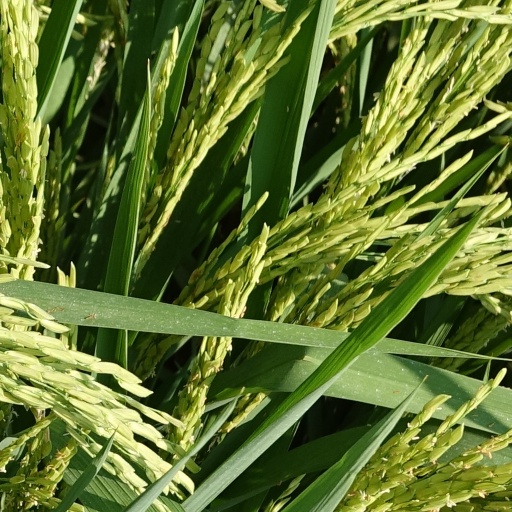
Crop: rice